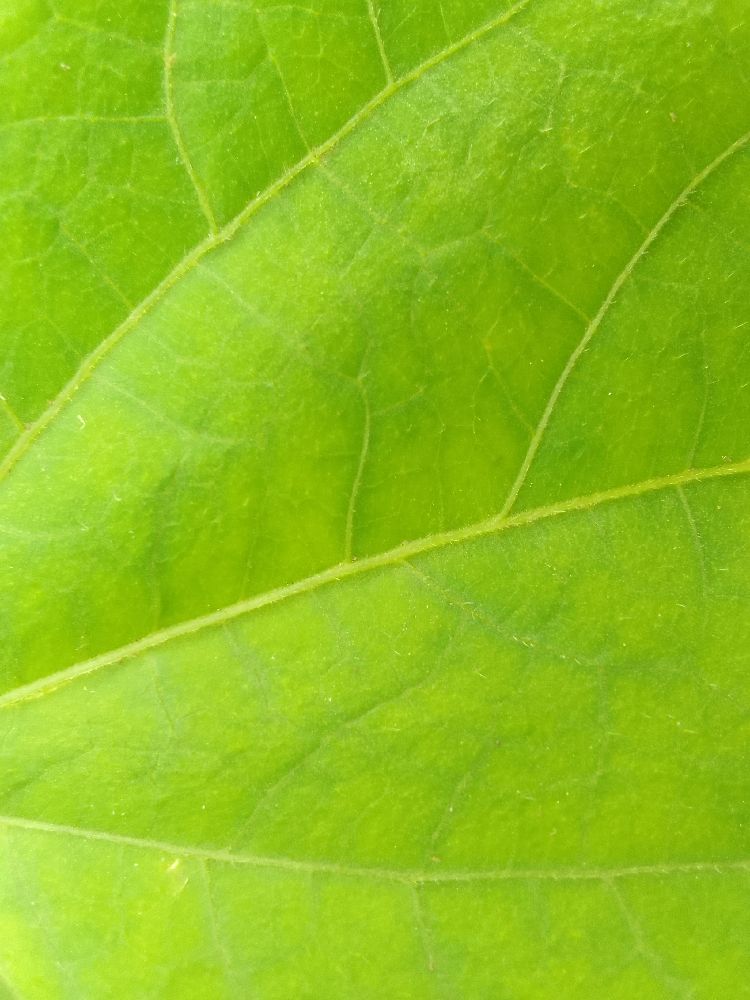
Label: healthy